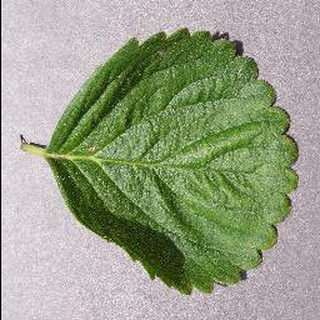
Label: healthy_strawberry